Death Valley National Park

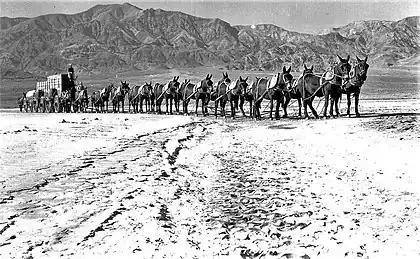
A twenty-mule team in Death Valley

The teams averaged an hour and required about 30 days to complete a round trip. The trade name "20-Mule Team Borax" was established by Francis Marion Smith's Pacific Coast Borax Company after Smith acquired Coleman's borax holdings in 1890. A memorable advertising campaign used the wagon's image to promote the Boraxo brand of granular hand soap and the Death Valley Days radio and television programs. In 1914, the Death Valley Railroad was built to serve mining operations on the east side of the valley. Mining continued after the collapse of Coleman's empire, and by the late 1920s the area was the world's number one source of borax. Some four to six million years old, the Furnace Creek Formation is the primary source of borate minerals gathered from Death Valley's playas.